Nyköping Railway Bridge

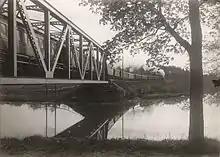
The old bridge, circa 1920

The Nyköping Railway Bridge spans the river Nyköpingsån in Nyköping, Sweden.